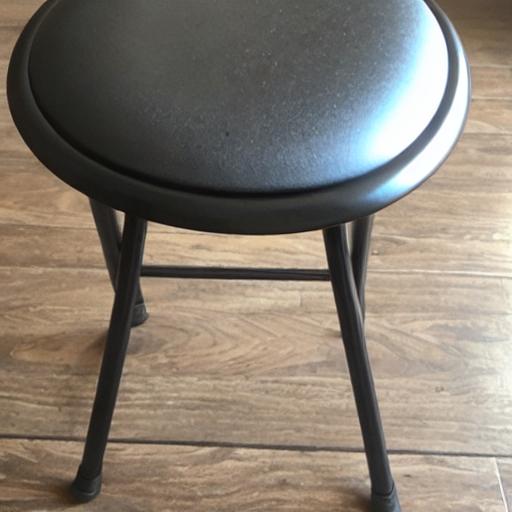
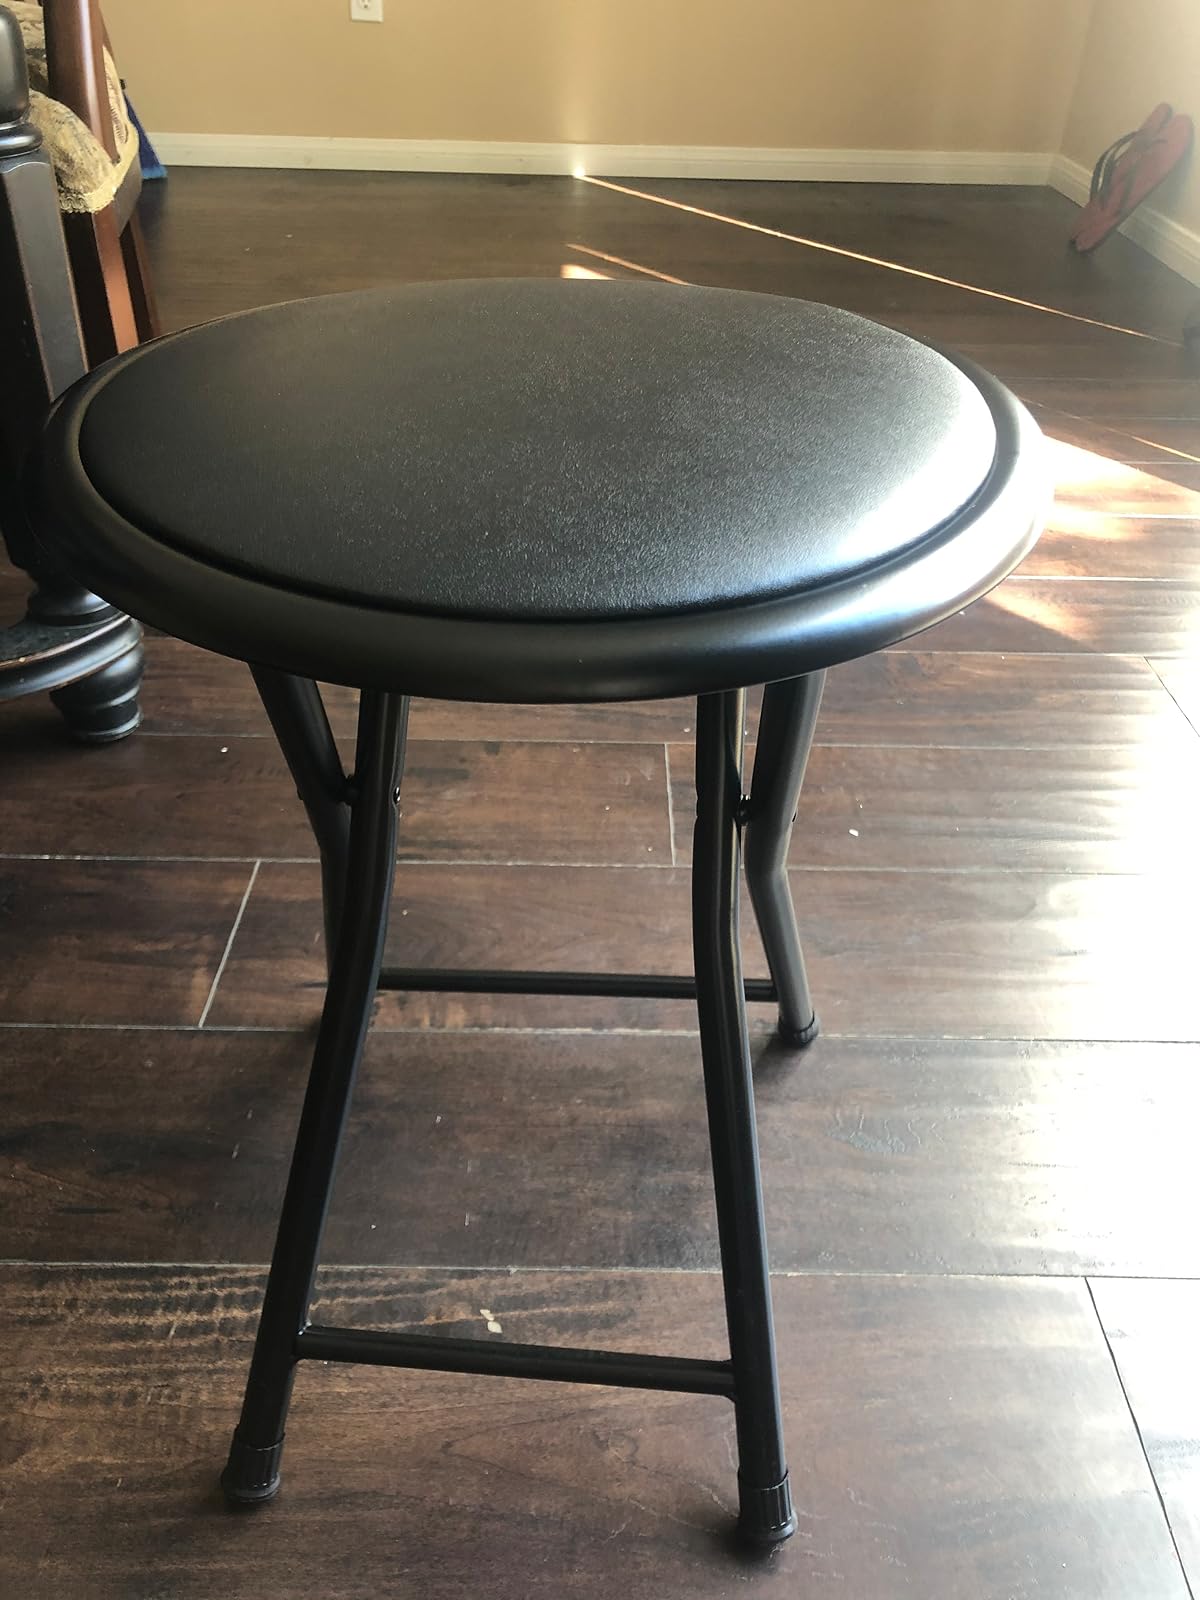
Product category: stool
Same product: no